1931 Valentine earthquake

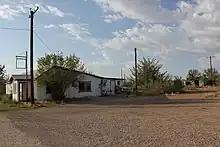
Photograph of buildings in Valentine

Shaking from the earthquake was most intense in the Valentine, Texas, area. At Valentine, the shaking intensity reached level VIII ("Damaging tremor") on the Rossi–Forel scale and level VIII ("Severe") on the Modified Mercalli scale. Every building in the town excluding those made from wood frames sustained damage. Many chimneys toppled or cracked following the quake. The local school facility was damaged beyond repair, and its yard sustained minor cracks. Buildings built with adobe had walls collapse, while wooden structures displayed cracked ceilings. Other walls consisting of concrete, brick, and similar materials had large cracks. Damage also occurred in the counties of Brewster, Culberson, Jeff Davis, and Presidio. While there were no fatalities, some minor injuries resulted from falling adobe. The cost of damage in Valentine amounted to $50,000–$75,000.